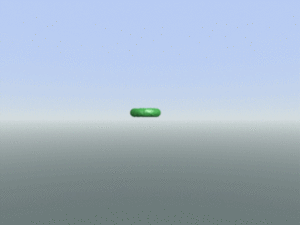
Modelage automatique de branches et racines Italiano: Modellazione automatica di rami e radici